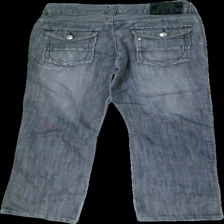
View: back
Type: Trousers
Category: Ladies
Brand: Not in the list
Brand text on label: stil
Colors: Grey
Material: 75% viscose 25% polyester
Cut: Regular
Season: All
Trend: Denim
Price range: 100-150
Recommended usage: Reuse